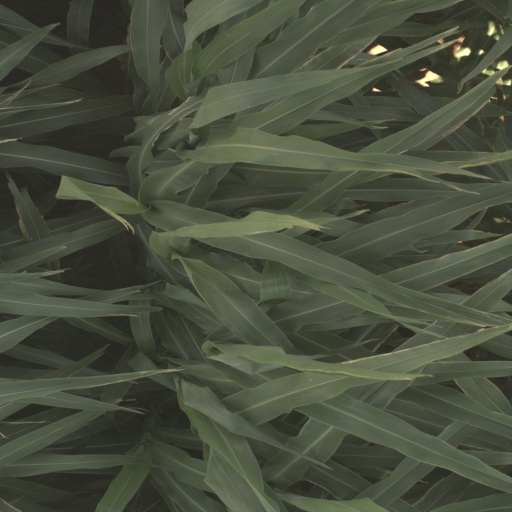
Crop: sorghum